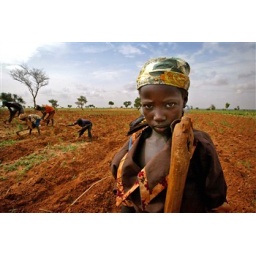
A young girl takes a break from tilling a field with her family in southern Niger. 01 Jul 2005